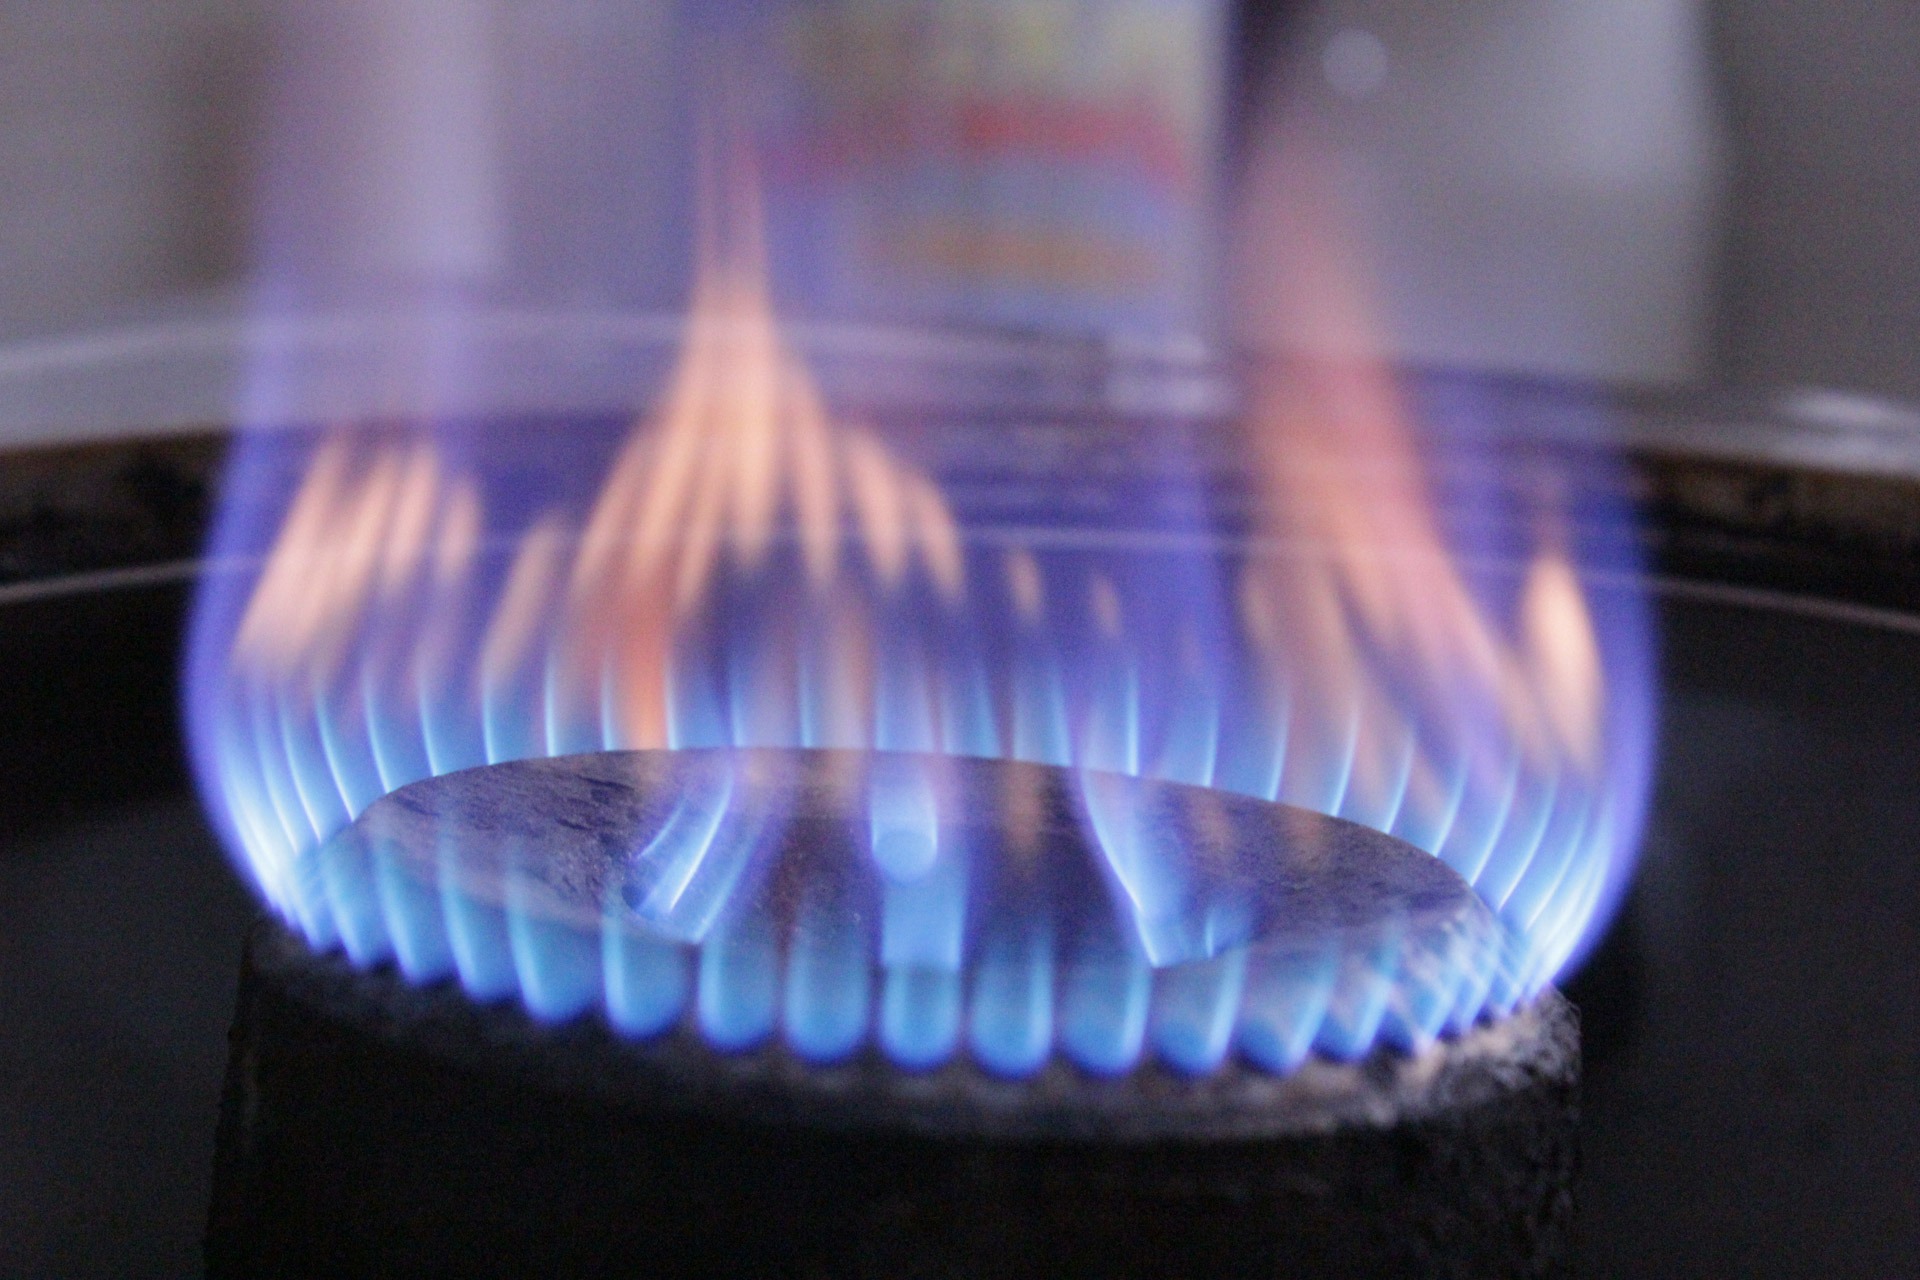
light, glass, cooking, fire, blue, lighting, stove, hot, gas, burner, shape, gas stove, hotplate